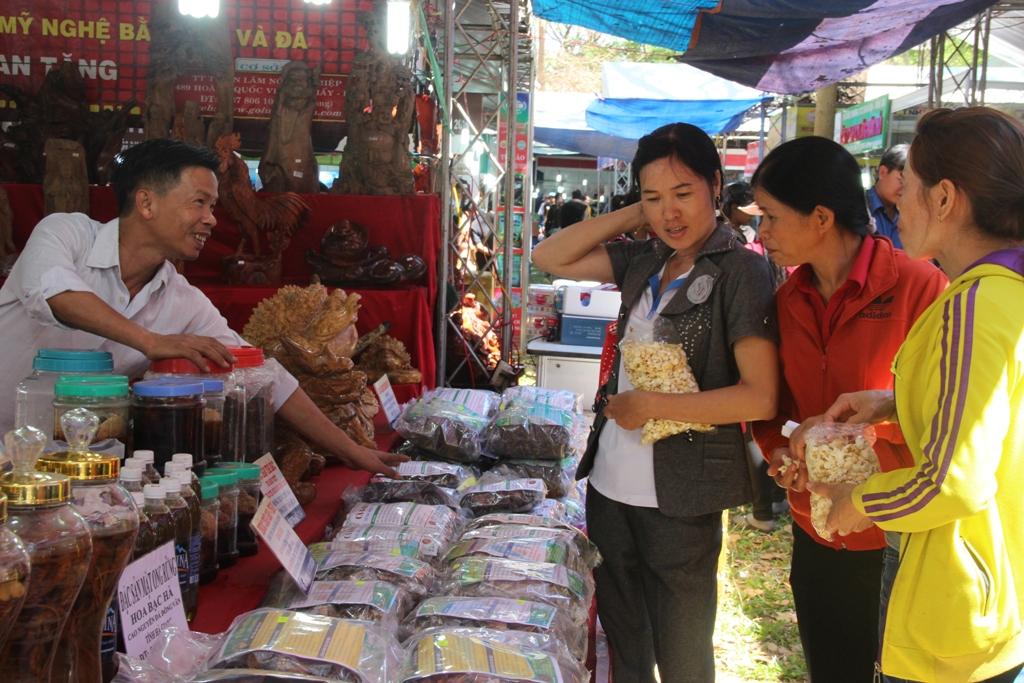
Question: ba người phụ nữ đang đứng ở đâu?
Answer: ở một quầy bán hàng trong một hội chợ